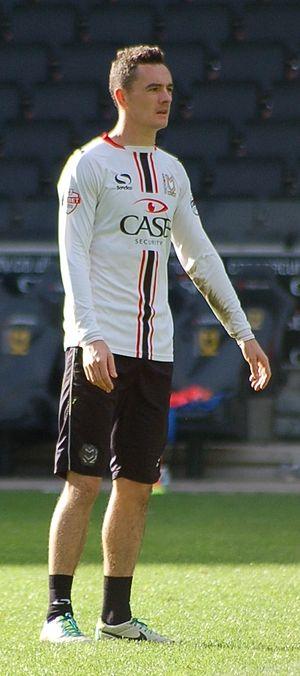
Shaun Williams est un footballeur irlandais né le 19 octobre 1986 à Dublin. Il a joué en Irlande pour les clubs de Drogheda United, Dundalk FC et Finn Harps et en Angleterre pour Milton Keynes Dons et depuis 2014 pour Millwall FC.